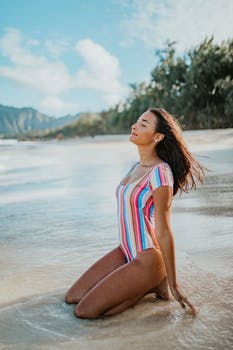
Label: No Watermark